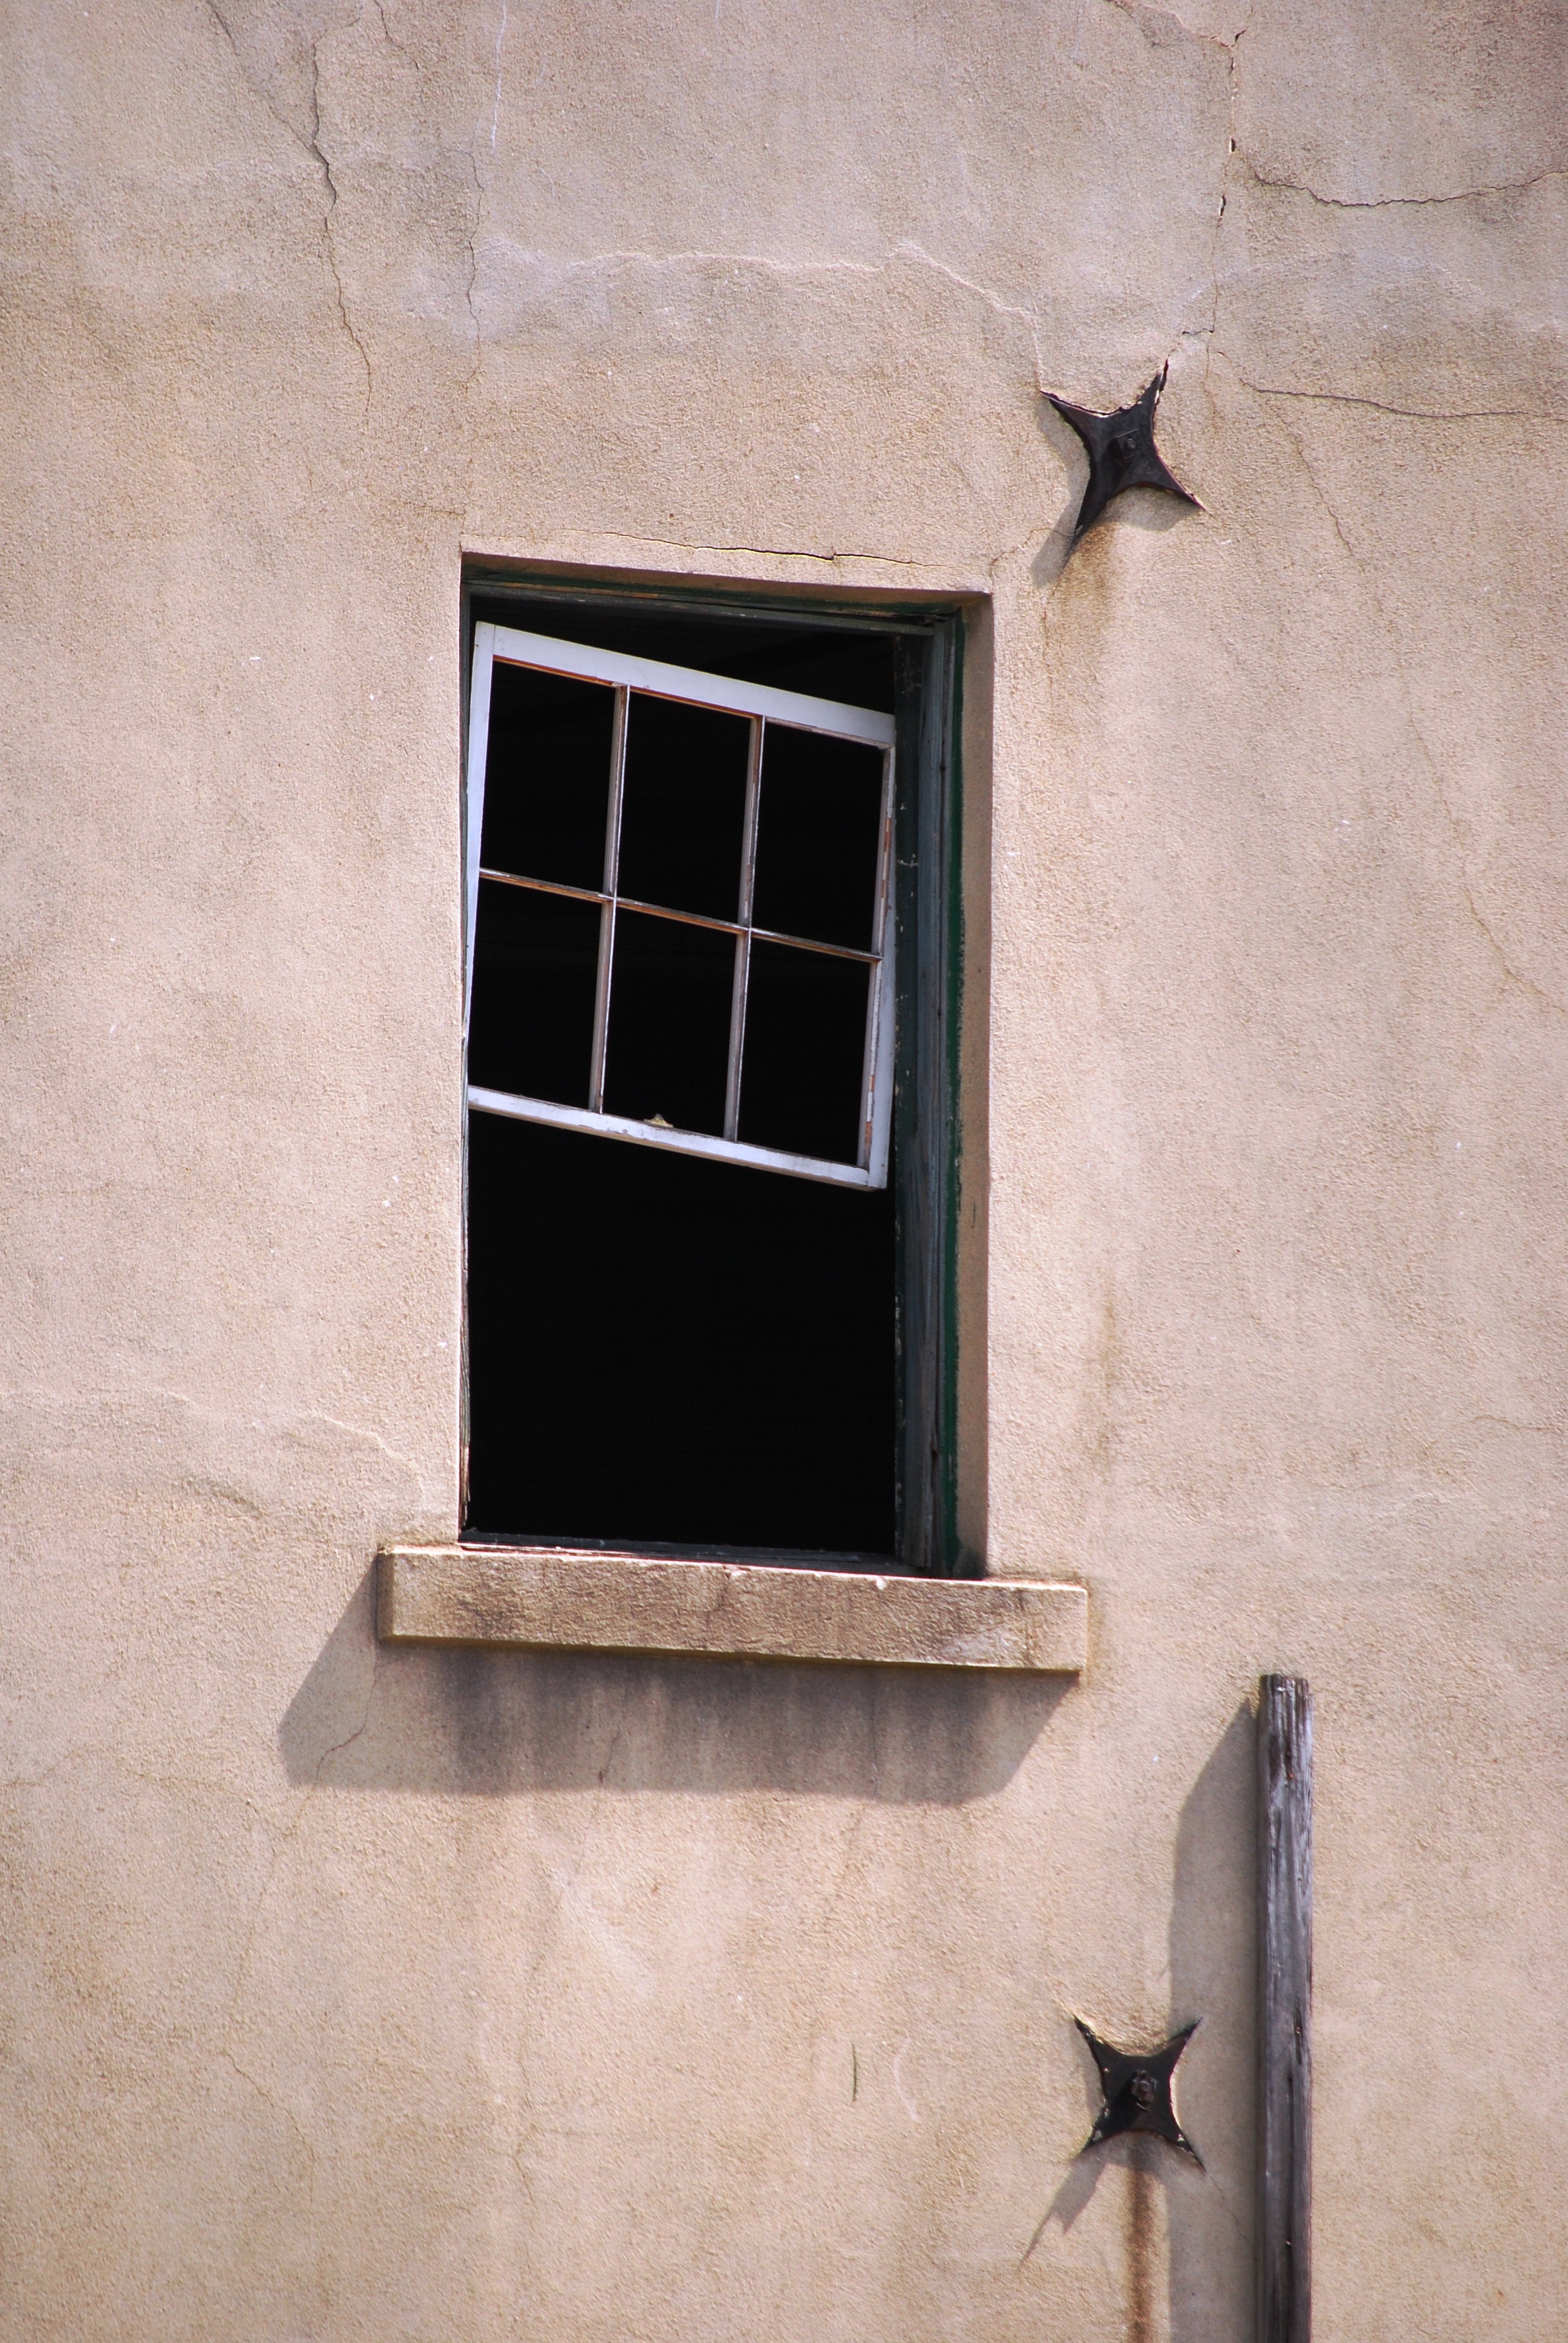
architecture, structure, wood, white, house, window, building, wall, construction, color, landmark, facade, blue, exterior, lighting, door, interior design, open window, engineering, design, shape, architectural, architecture design, broken window, window covering